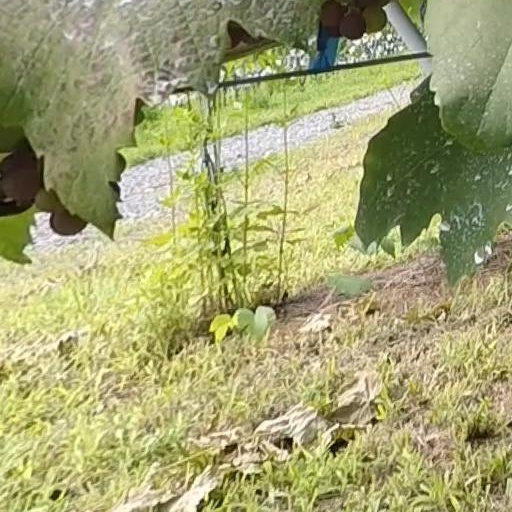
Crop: grape